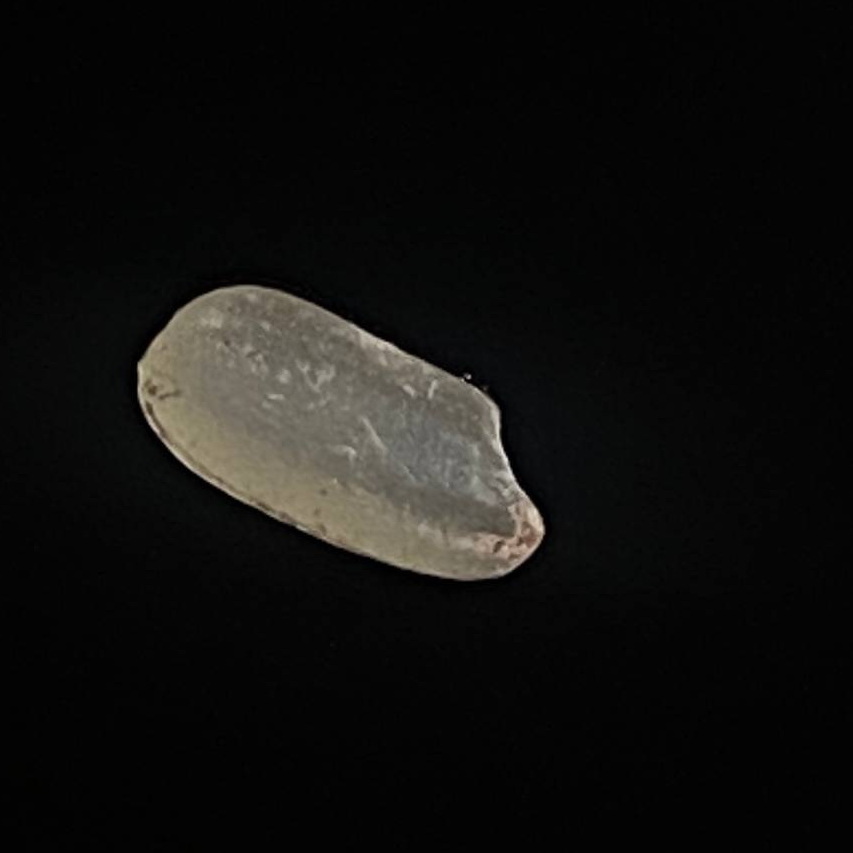
Rice variety: Amon